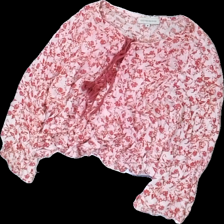
View: front
Type: Blouse
Category: Ladies
Brand: Extended (Lindex)
Colors: Red, Pink
Material: 100% viscose
Pattern: Floral print
Cut: Regular
Size: M
Season: All
Price range: 50-100
Recommended usage: Reuse